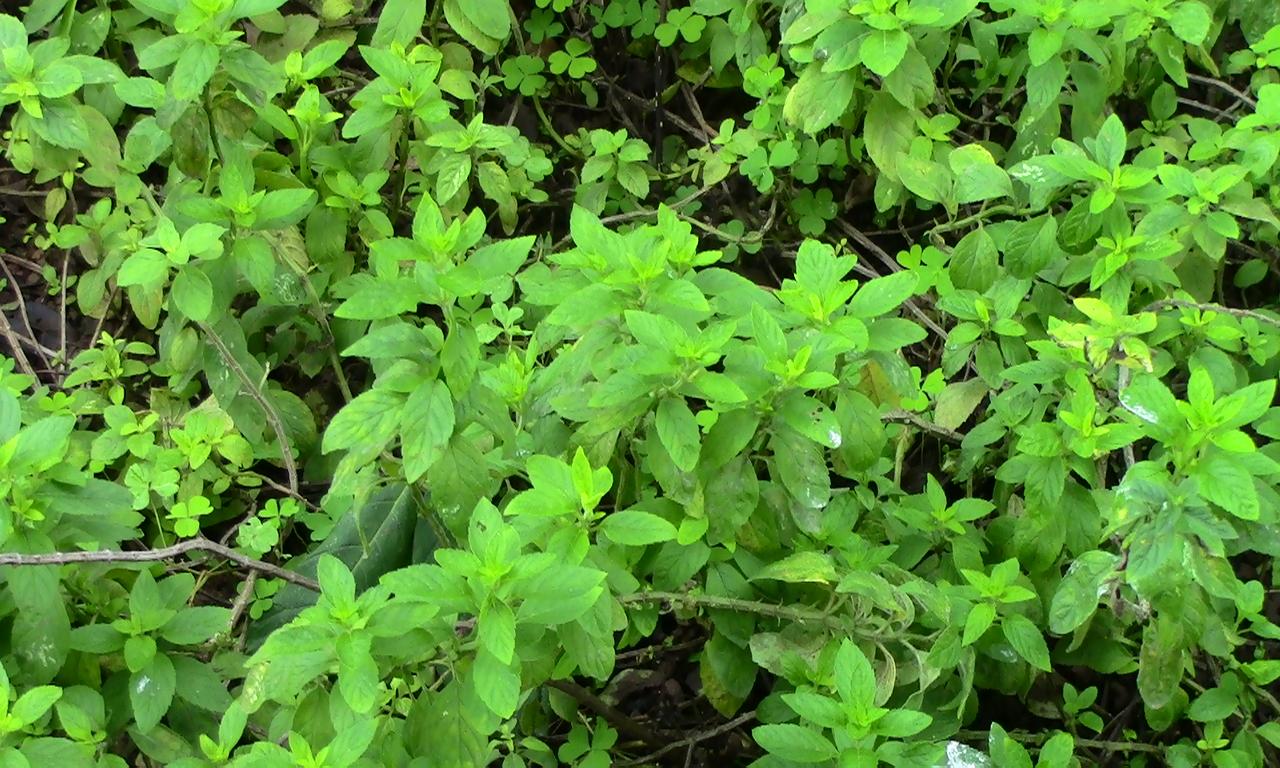
Label: Sunlight